Richard Nutley

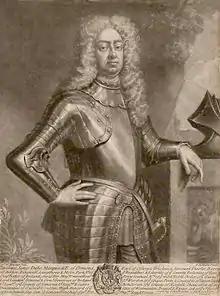
James Butler, 2nd Duke of Ormonde, Nutley's most powerful patron.

Ormonde's defection to the Jacobite cause, which caused his flight to France in August 1715 and the end of his career, was a great blow to Nutley. It was anticipated, wrongly, that he would follow Ormonde into exile, but it seems that his political beliefs were not sufficiently strong for him to give up what was still, despite his loss of office, a comfortable life in Dublin. In 1719 it was rumoured that he was sheltering the Duke in his house at Mary Street in Dublin, but there seems to have been no substance to the report.